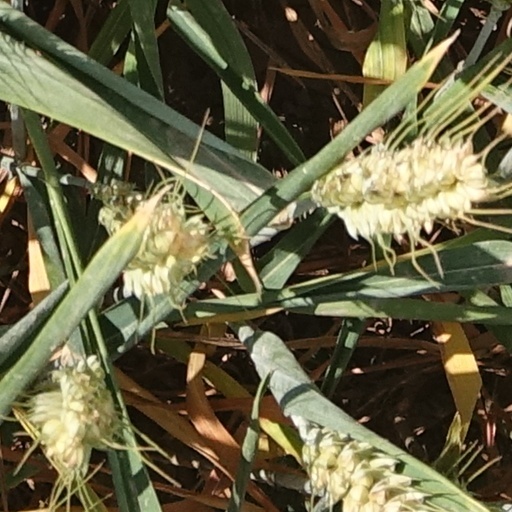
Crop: wheat